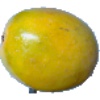
Label: maracuja